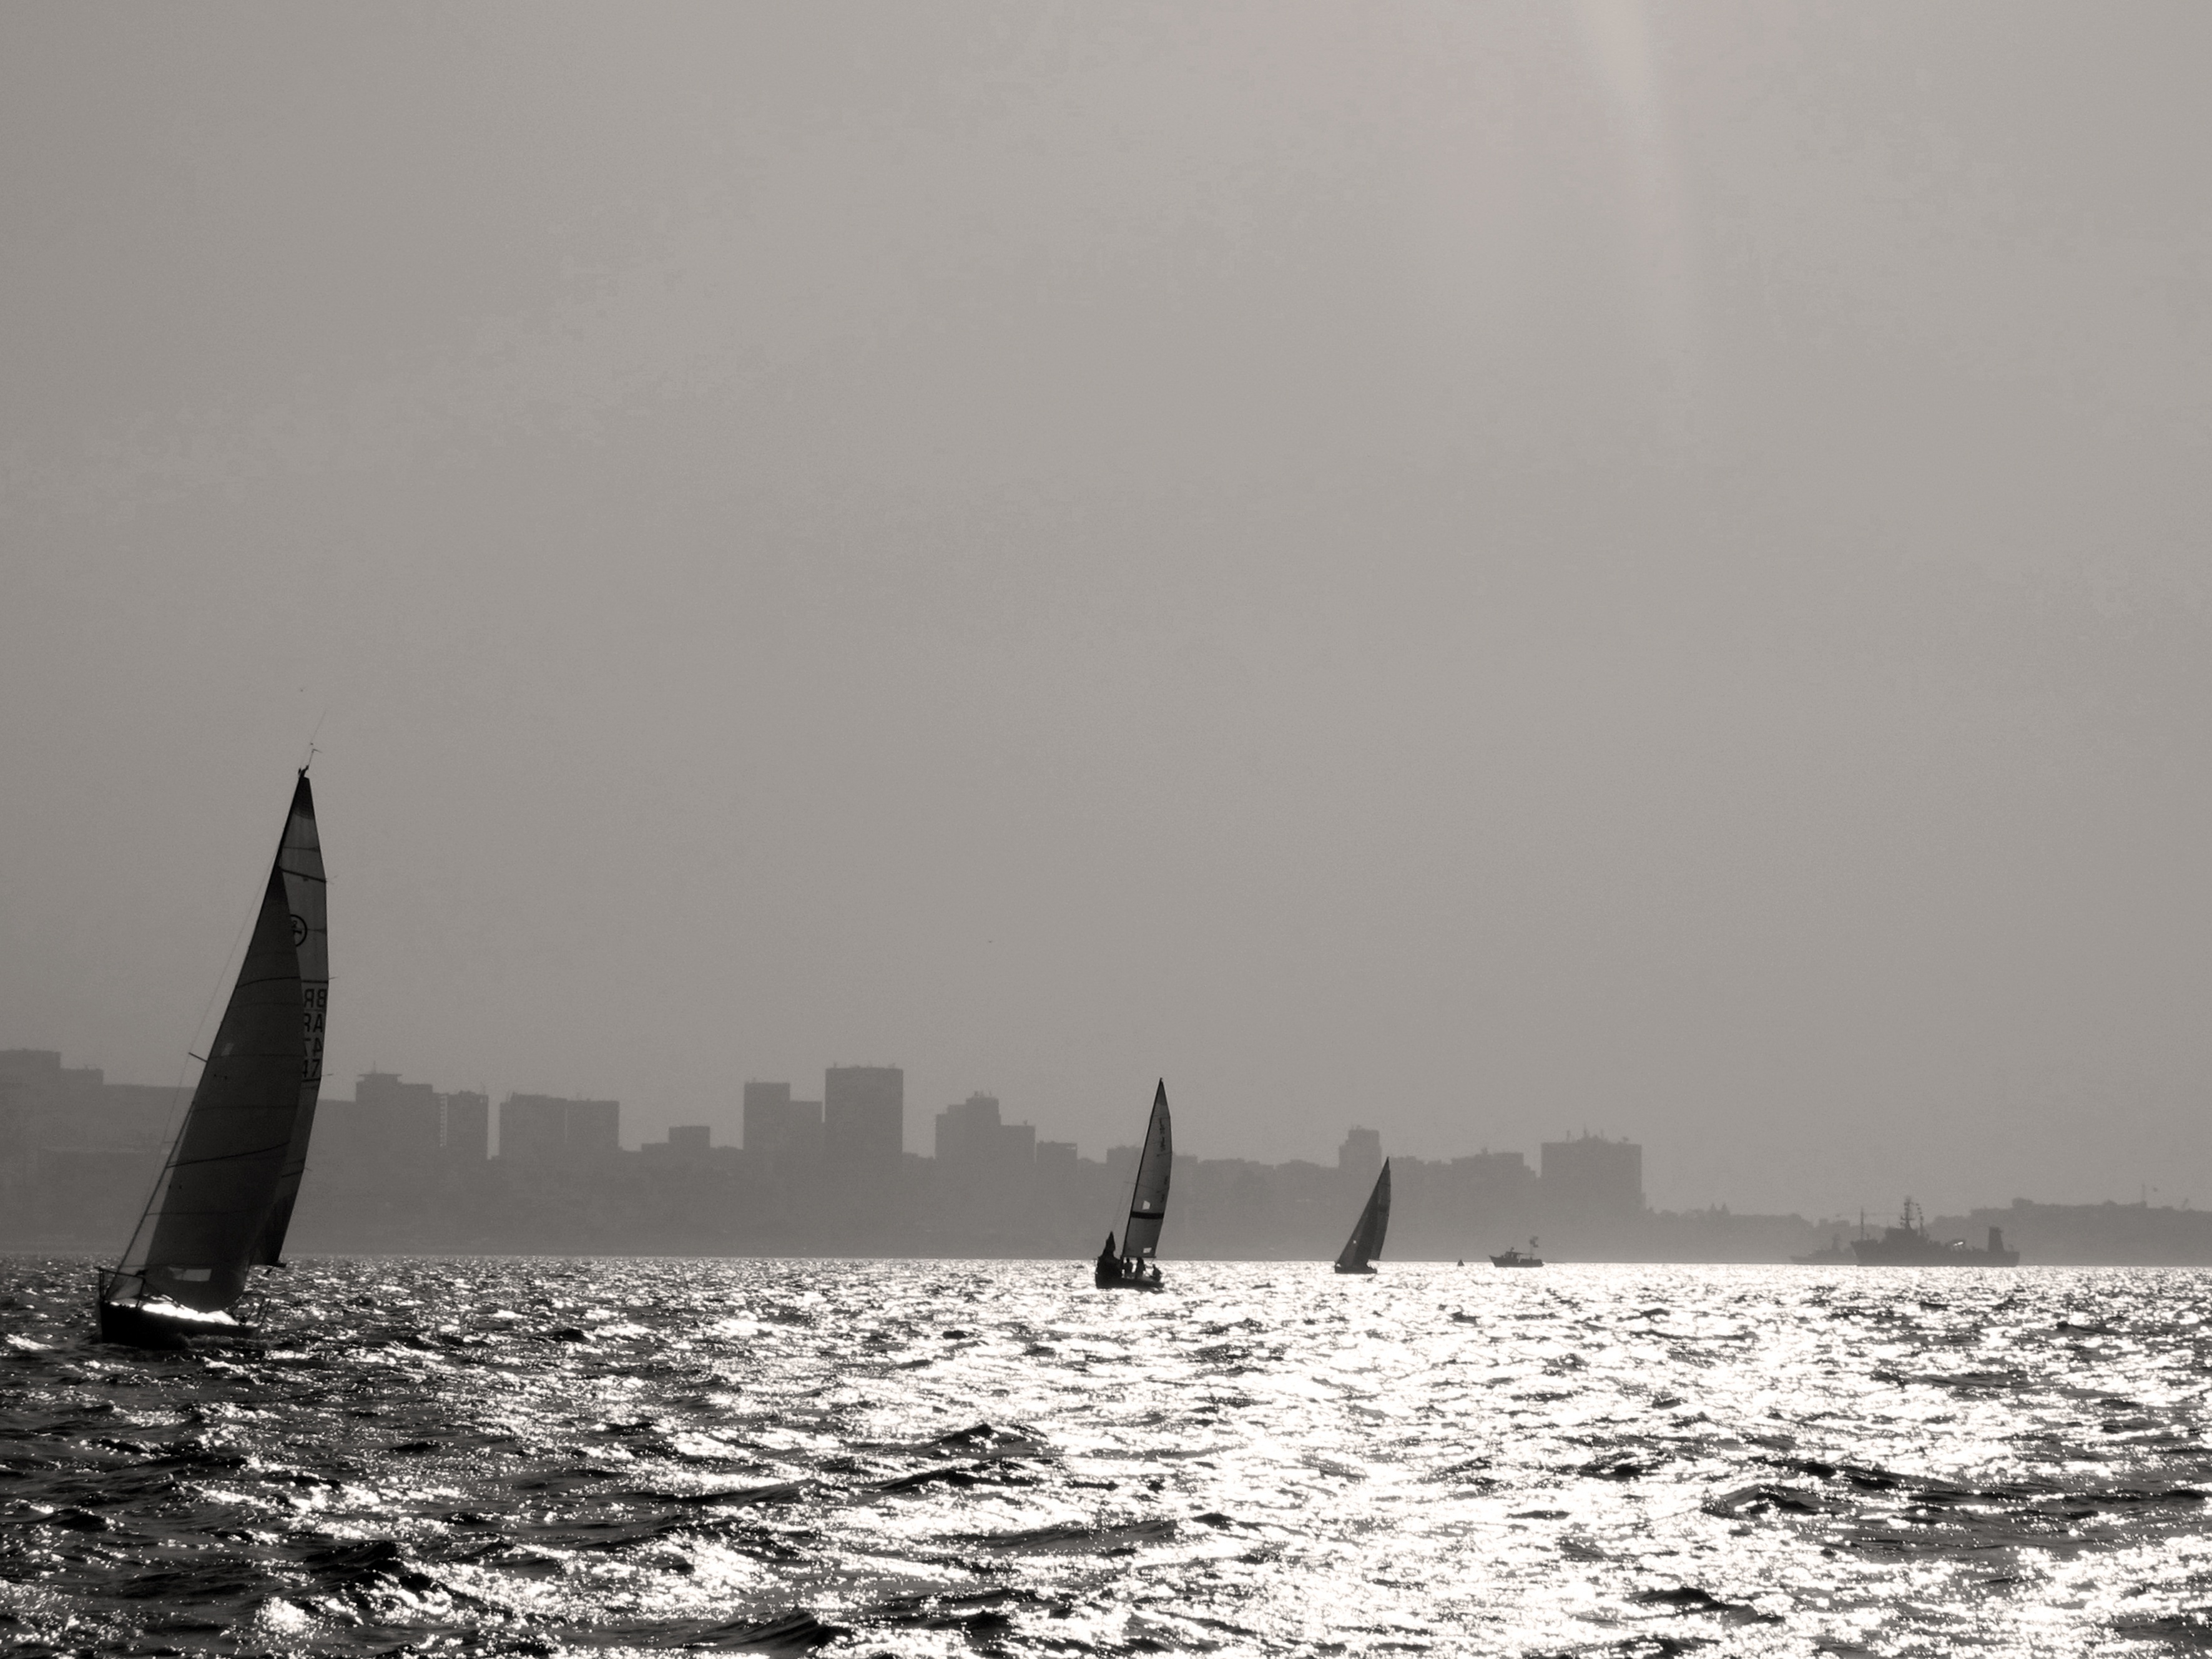
sea, coast, ocean, horizon, black and white, boat, wave, wind, vehicle, sailing, weather, bay, monochrome, candle, sailboat, sail boat, sail, mar, regatta, browse, monochrome photography, atmospheric phenomenon